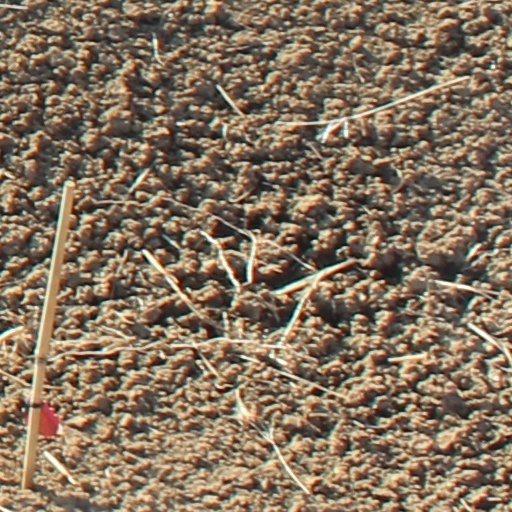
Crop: wheat